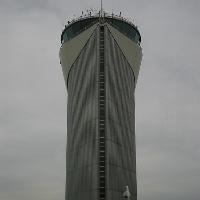
Weather: cloudy or overcast